Love, Lies (2016 film)

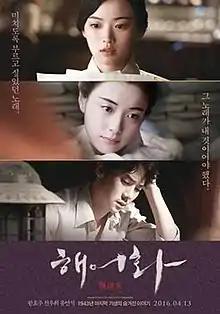
Theatrical release poster

Love, Lies is 2016 South Korean period drama film directed by Park Heung-sik, reuniting "The Beauty Inside" co-stars Han Hyo-joo, Chun Woo-hee and Yoo Yeon-seok. The story takes place in 1943, during the Imperial Japanese occupation of Korea. In the film, best friends Jung So-yul (Han Hyo-joo) and Seo Yeon-hee (Chun Woo-hee) are two of the last remaining "gisaeng". Although they enjoy pop music, they are committed to singing "jeongga", or classical Korean songs. So-yul's life falls apart when her lover, pop music producer Kim Yoon-woo (Yoo Yeon-seok), falls in love with Yeon-hee and helps her debut as a pop singer. The story follows So-yul's downward spiral as she is heartbroken after getting betrayed by her bestfriend and her lover.